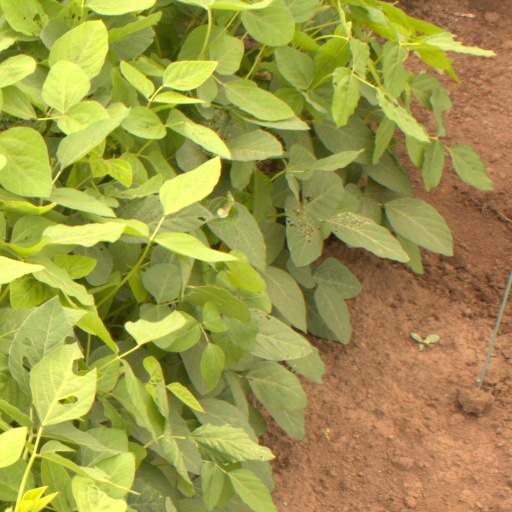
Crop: soybean